Remains of Taipei Prison Wall

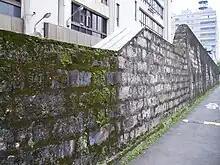
Remains of Taipei Prison Wall

The Remains of Taipei Prison Wall are located in Zhongzheng District, Taipei, Taiwan, at the end of Aiguo East Road and Jinshan South Road next to the Southern Taipei operations center for Chunghwa Telecom. About 100 meters of wall exist on both sides of the Chunghwa Telecom property.